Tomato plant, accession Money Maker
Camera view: vertical (180 deg); turntable rotation: 210 degrees
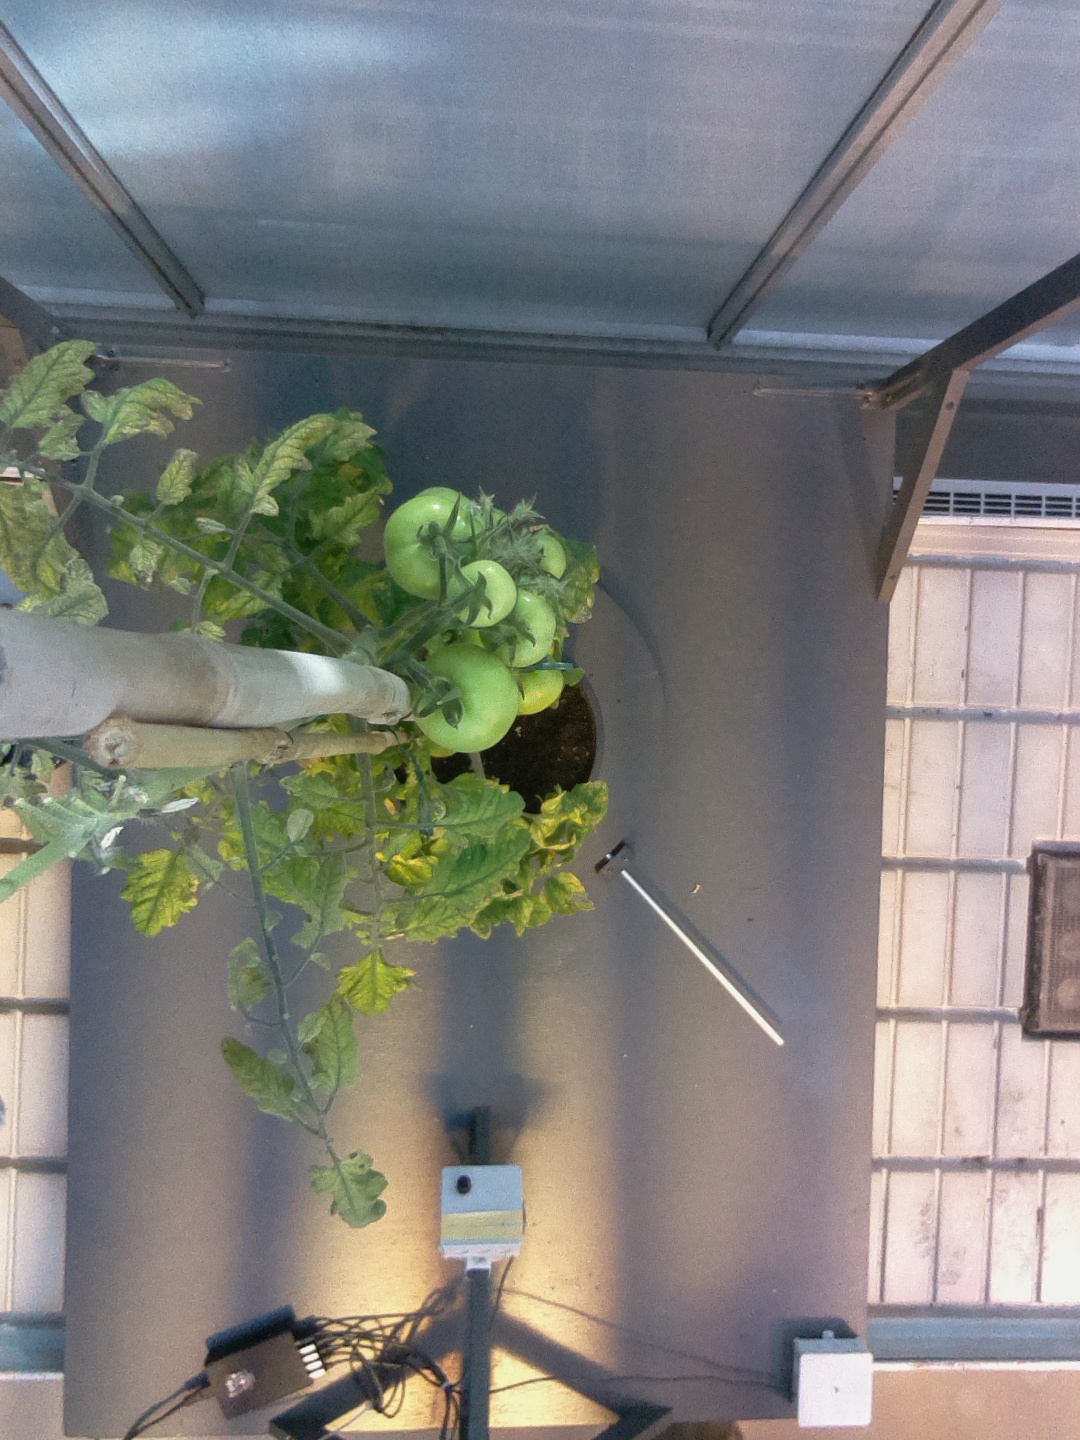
BBCH growth stage 77: 70%-80% of final fruit size